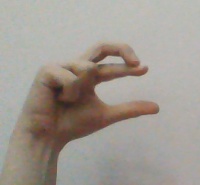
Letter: thal